Etrog

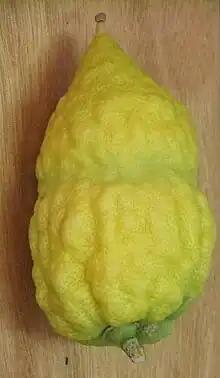
An Israeli "etrog", with "pitam" and "gartel" (ridge around the center)

Etrog (plural: ; Ashkenazi Hebrew: , plural: ) is the yellow citron ("Citrus medica") used by Jews during the weeklong holiday of Sukkot as one of the four species. Together with the "lulav", "hadass", and "aravah", the "etrog" is taken in hand and held or waved during specific portions of the holiday prayers. Special care is often given to selecting an "etrog" for the performance of the Sukkot holiday rituals.